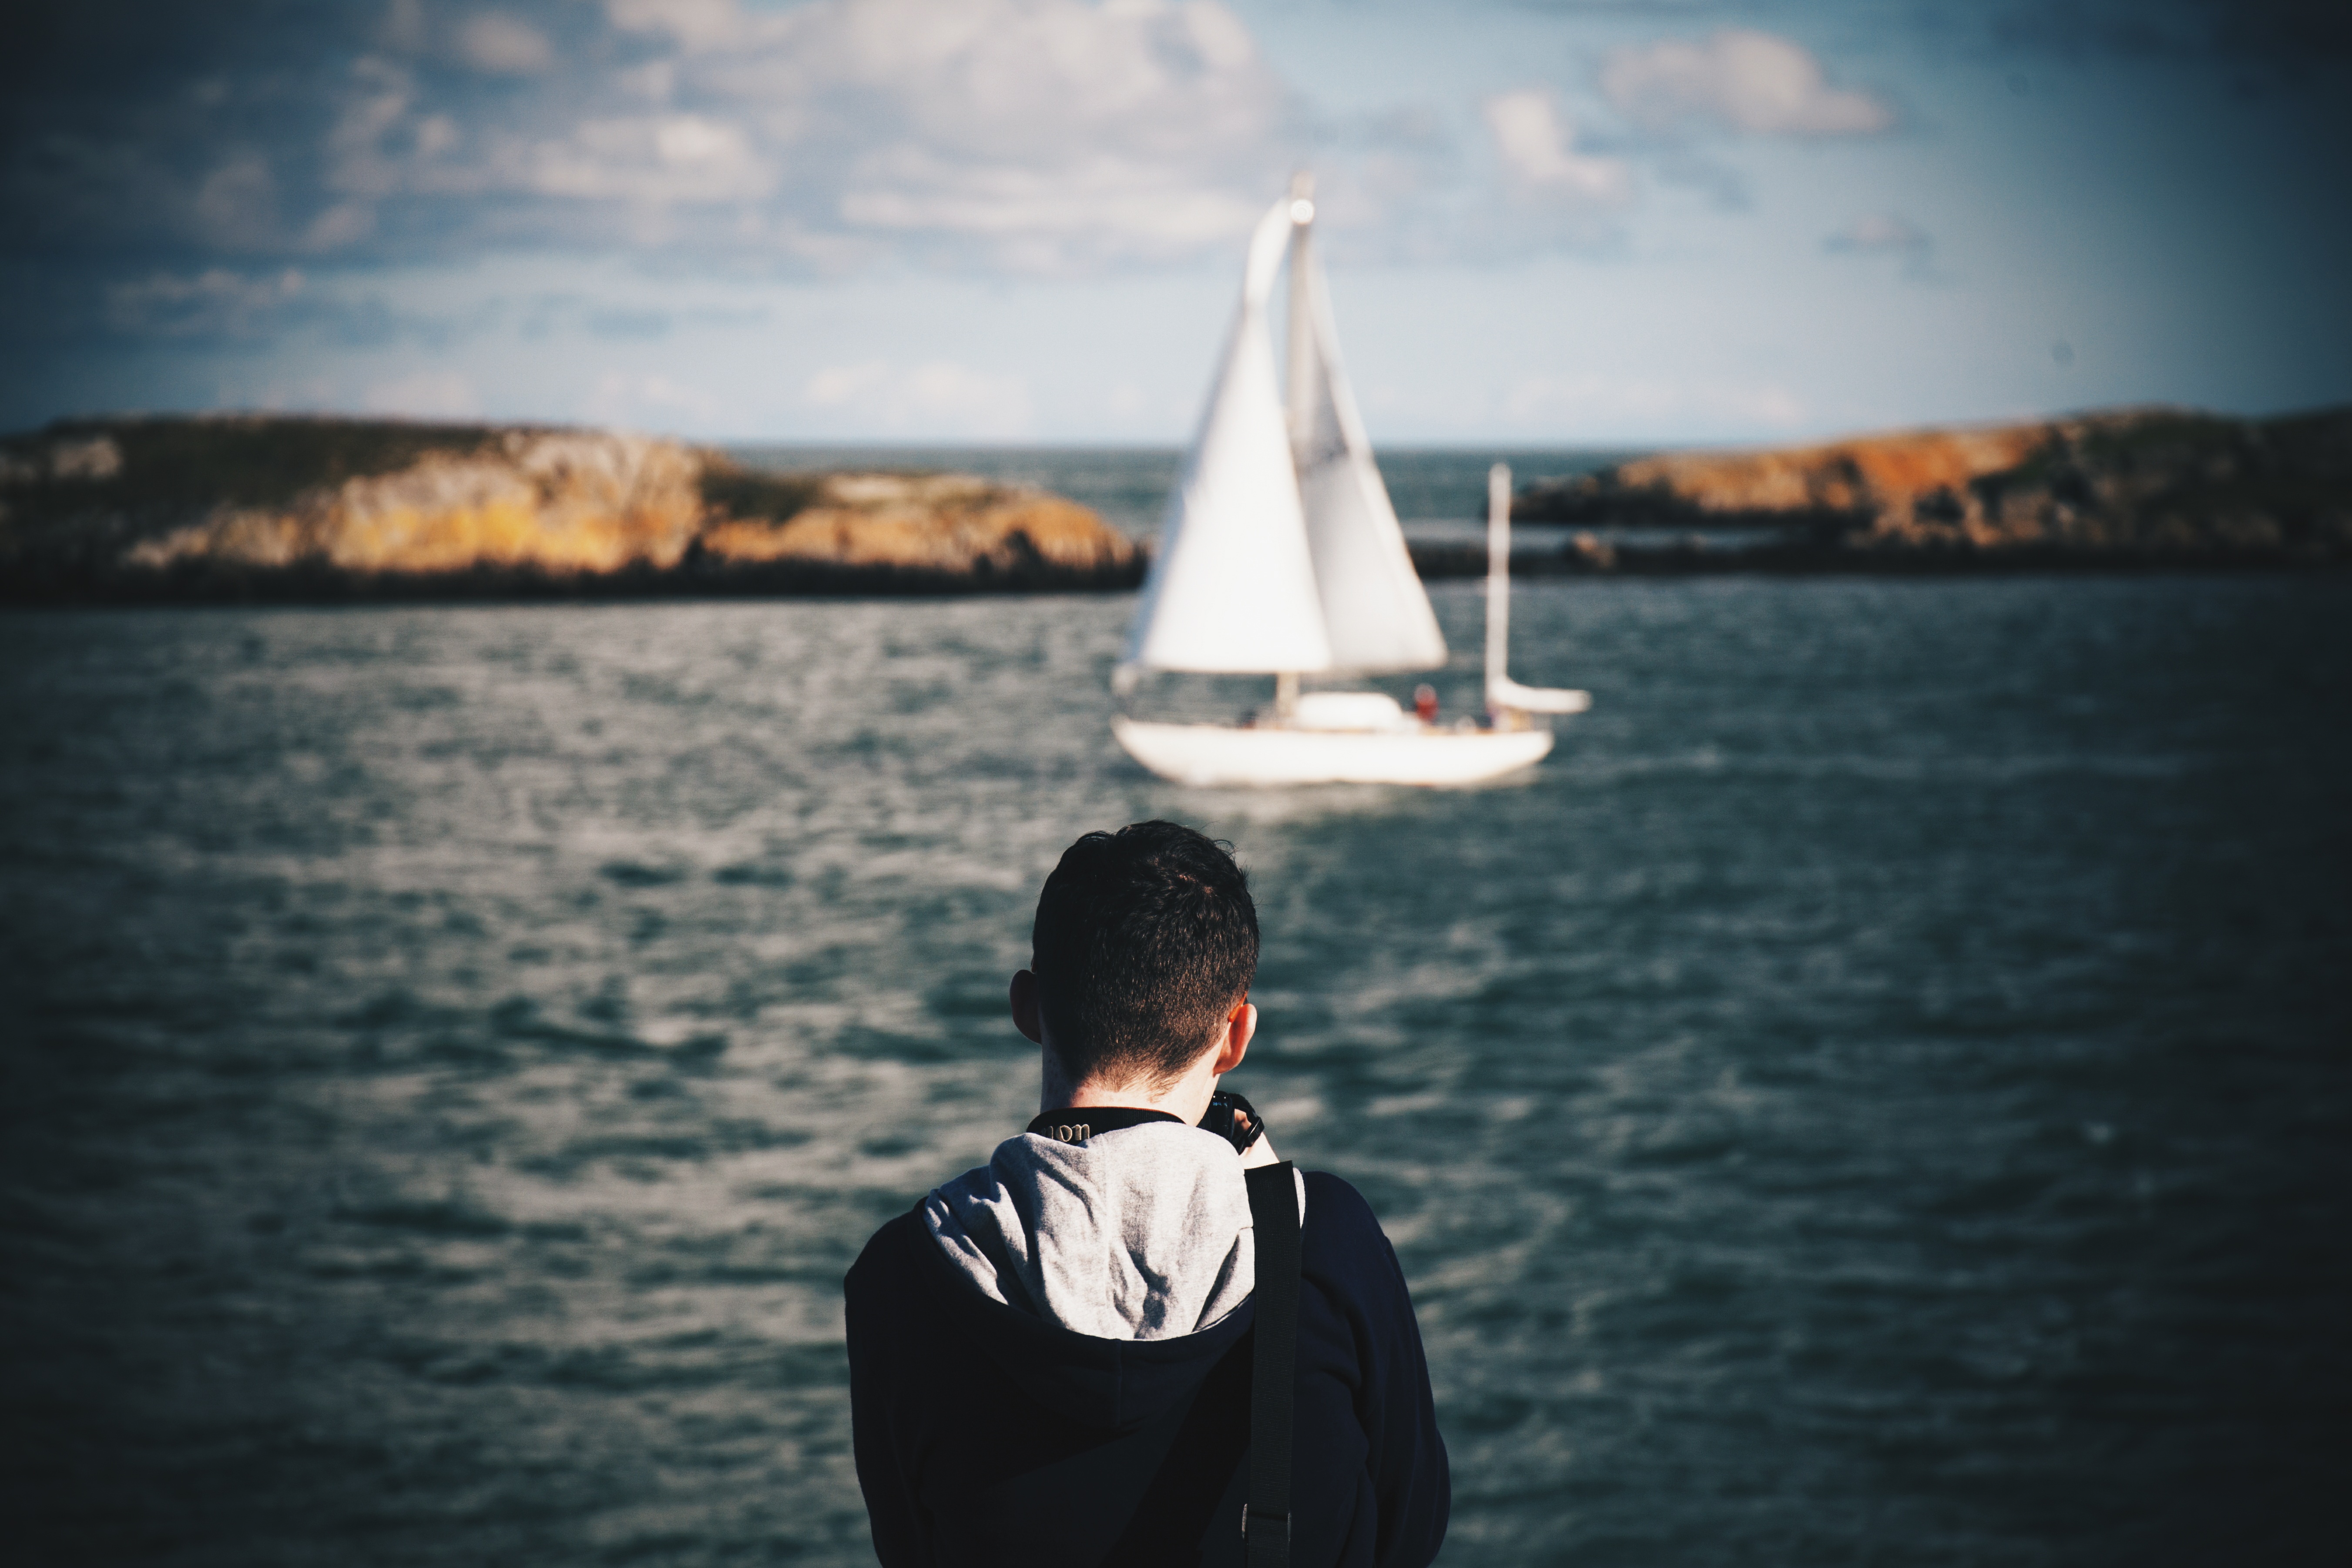
sea, ocean, horizon, sunset, boat, reflection, vehicle, sailing, bay